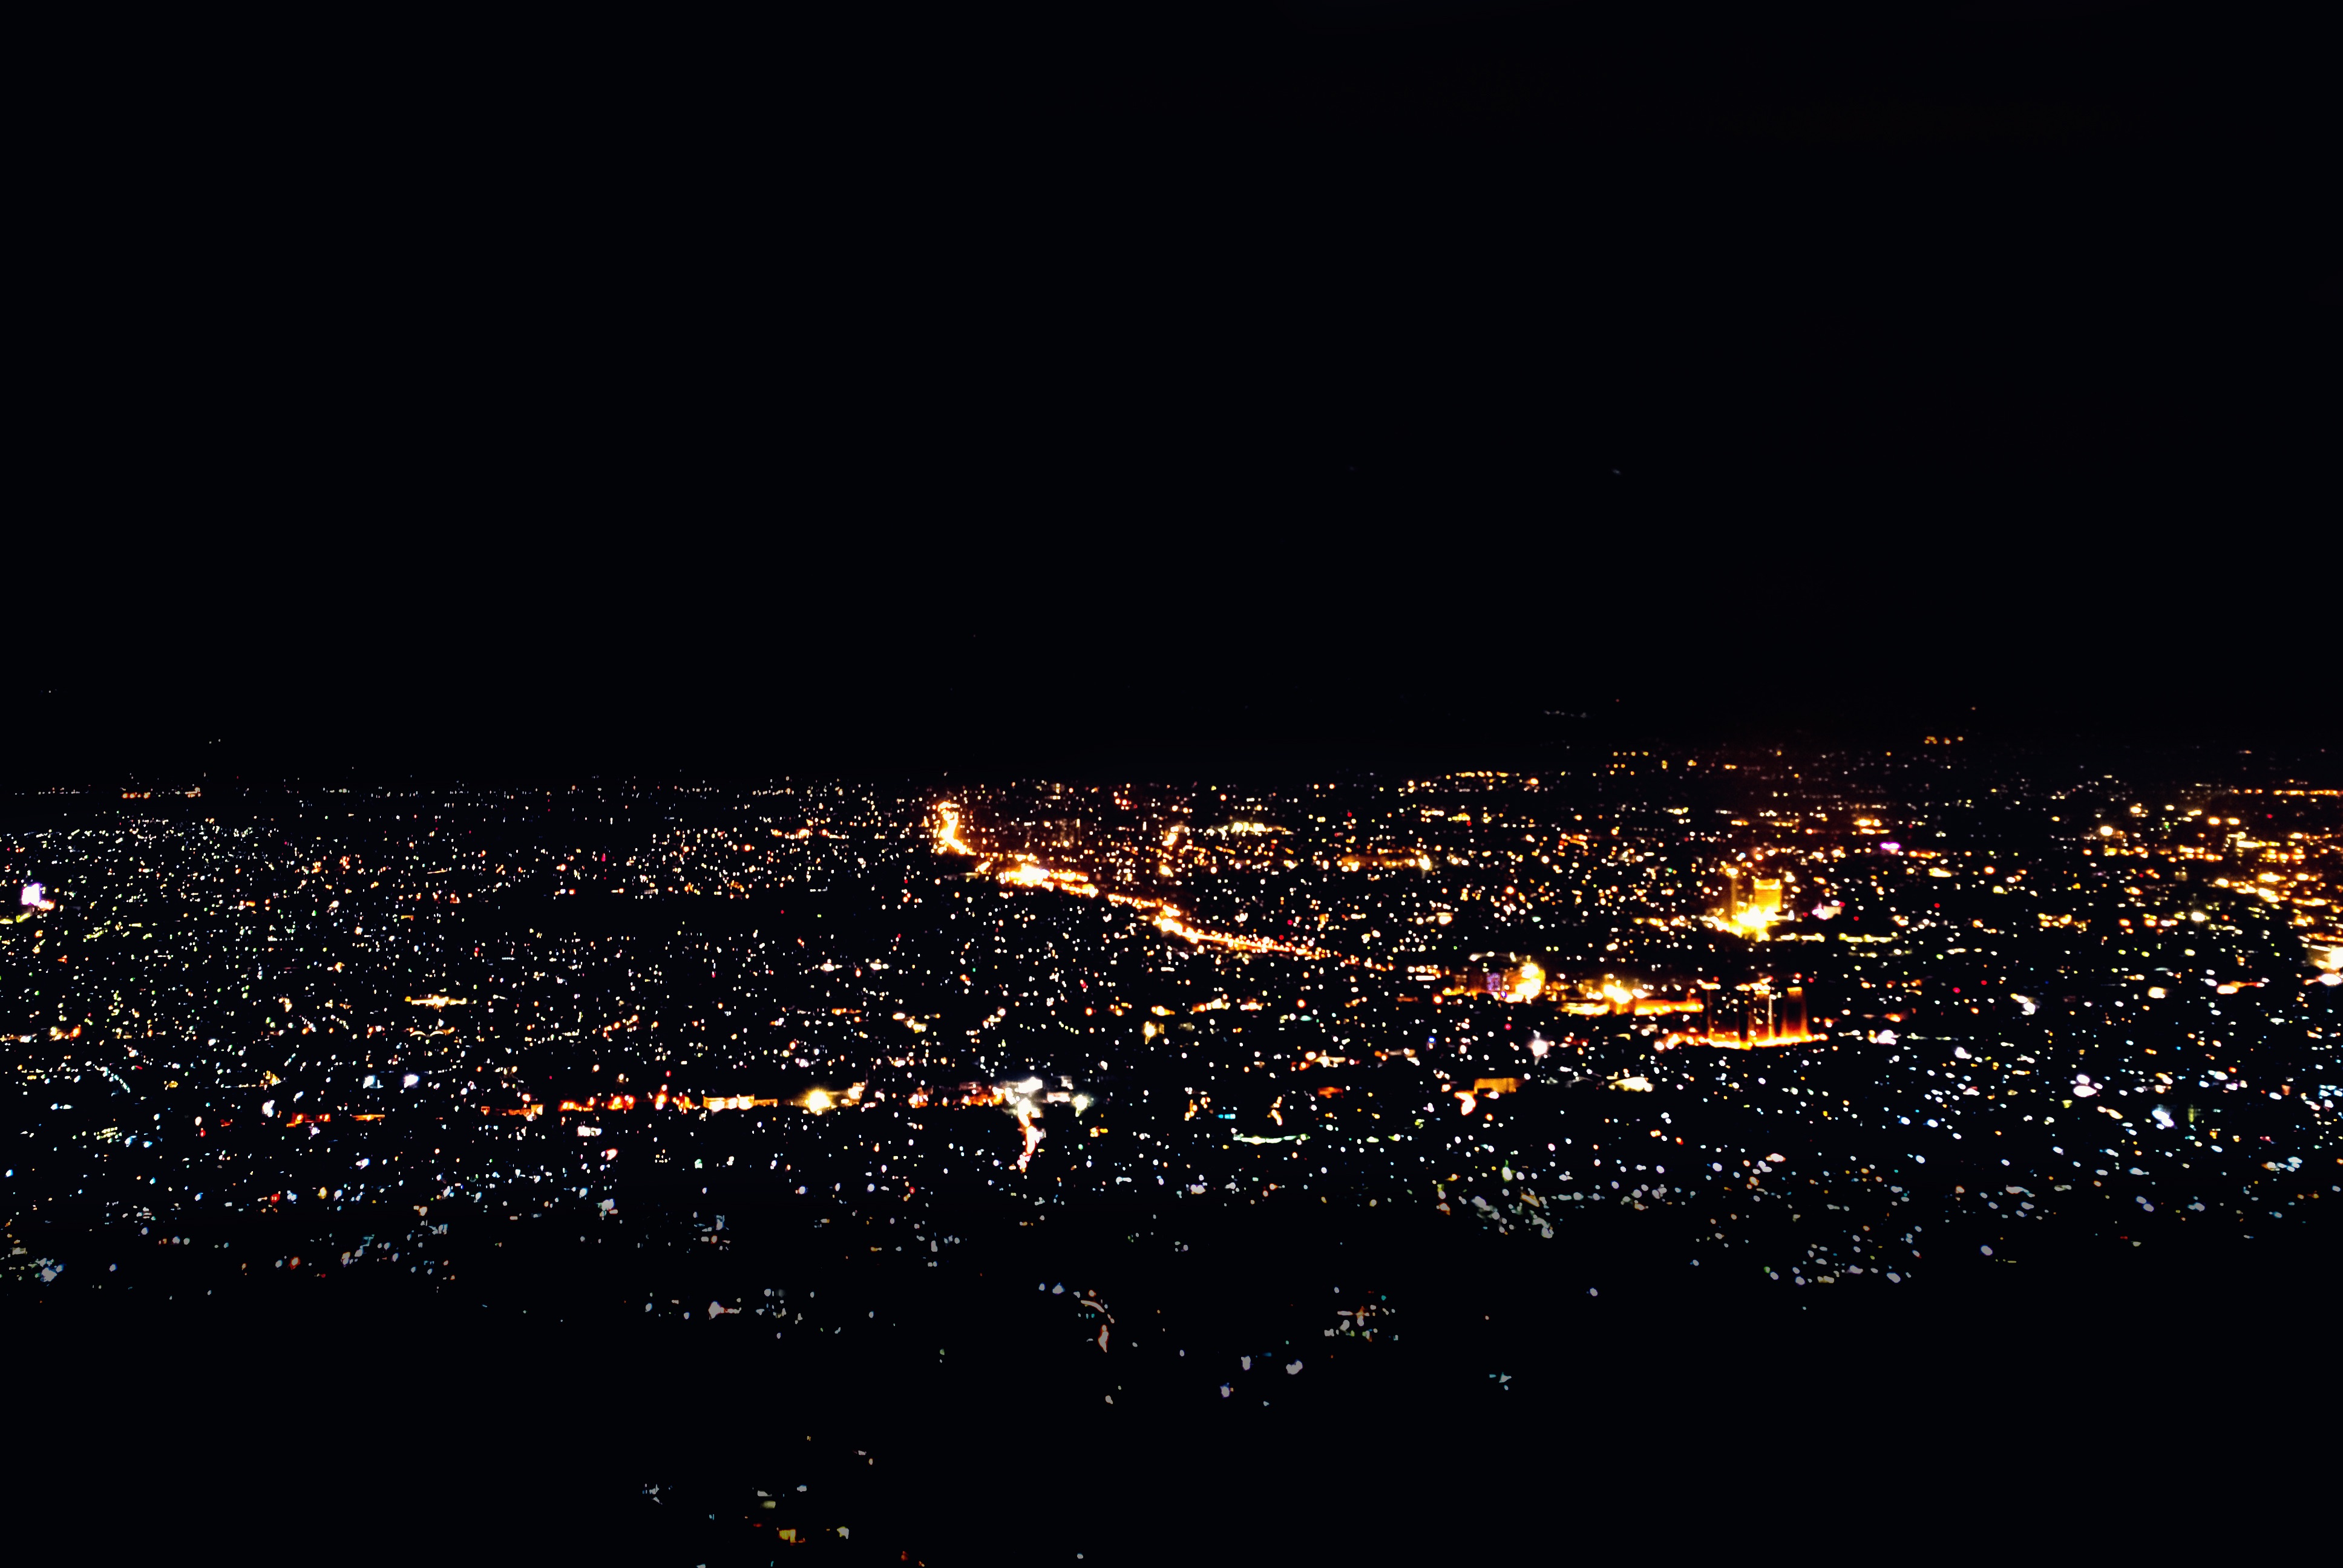
horizon, light, sky, skyline, night, dusk, evening, reflection, darkness, atmosphere of earth